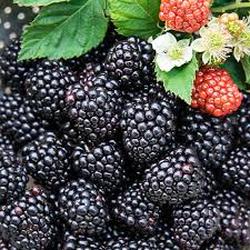
Label: Blackberry